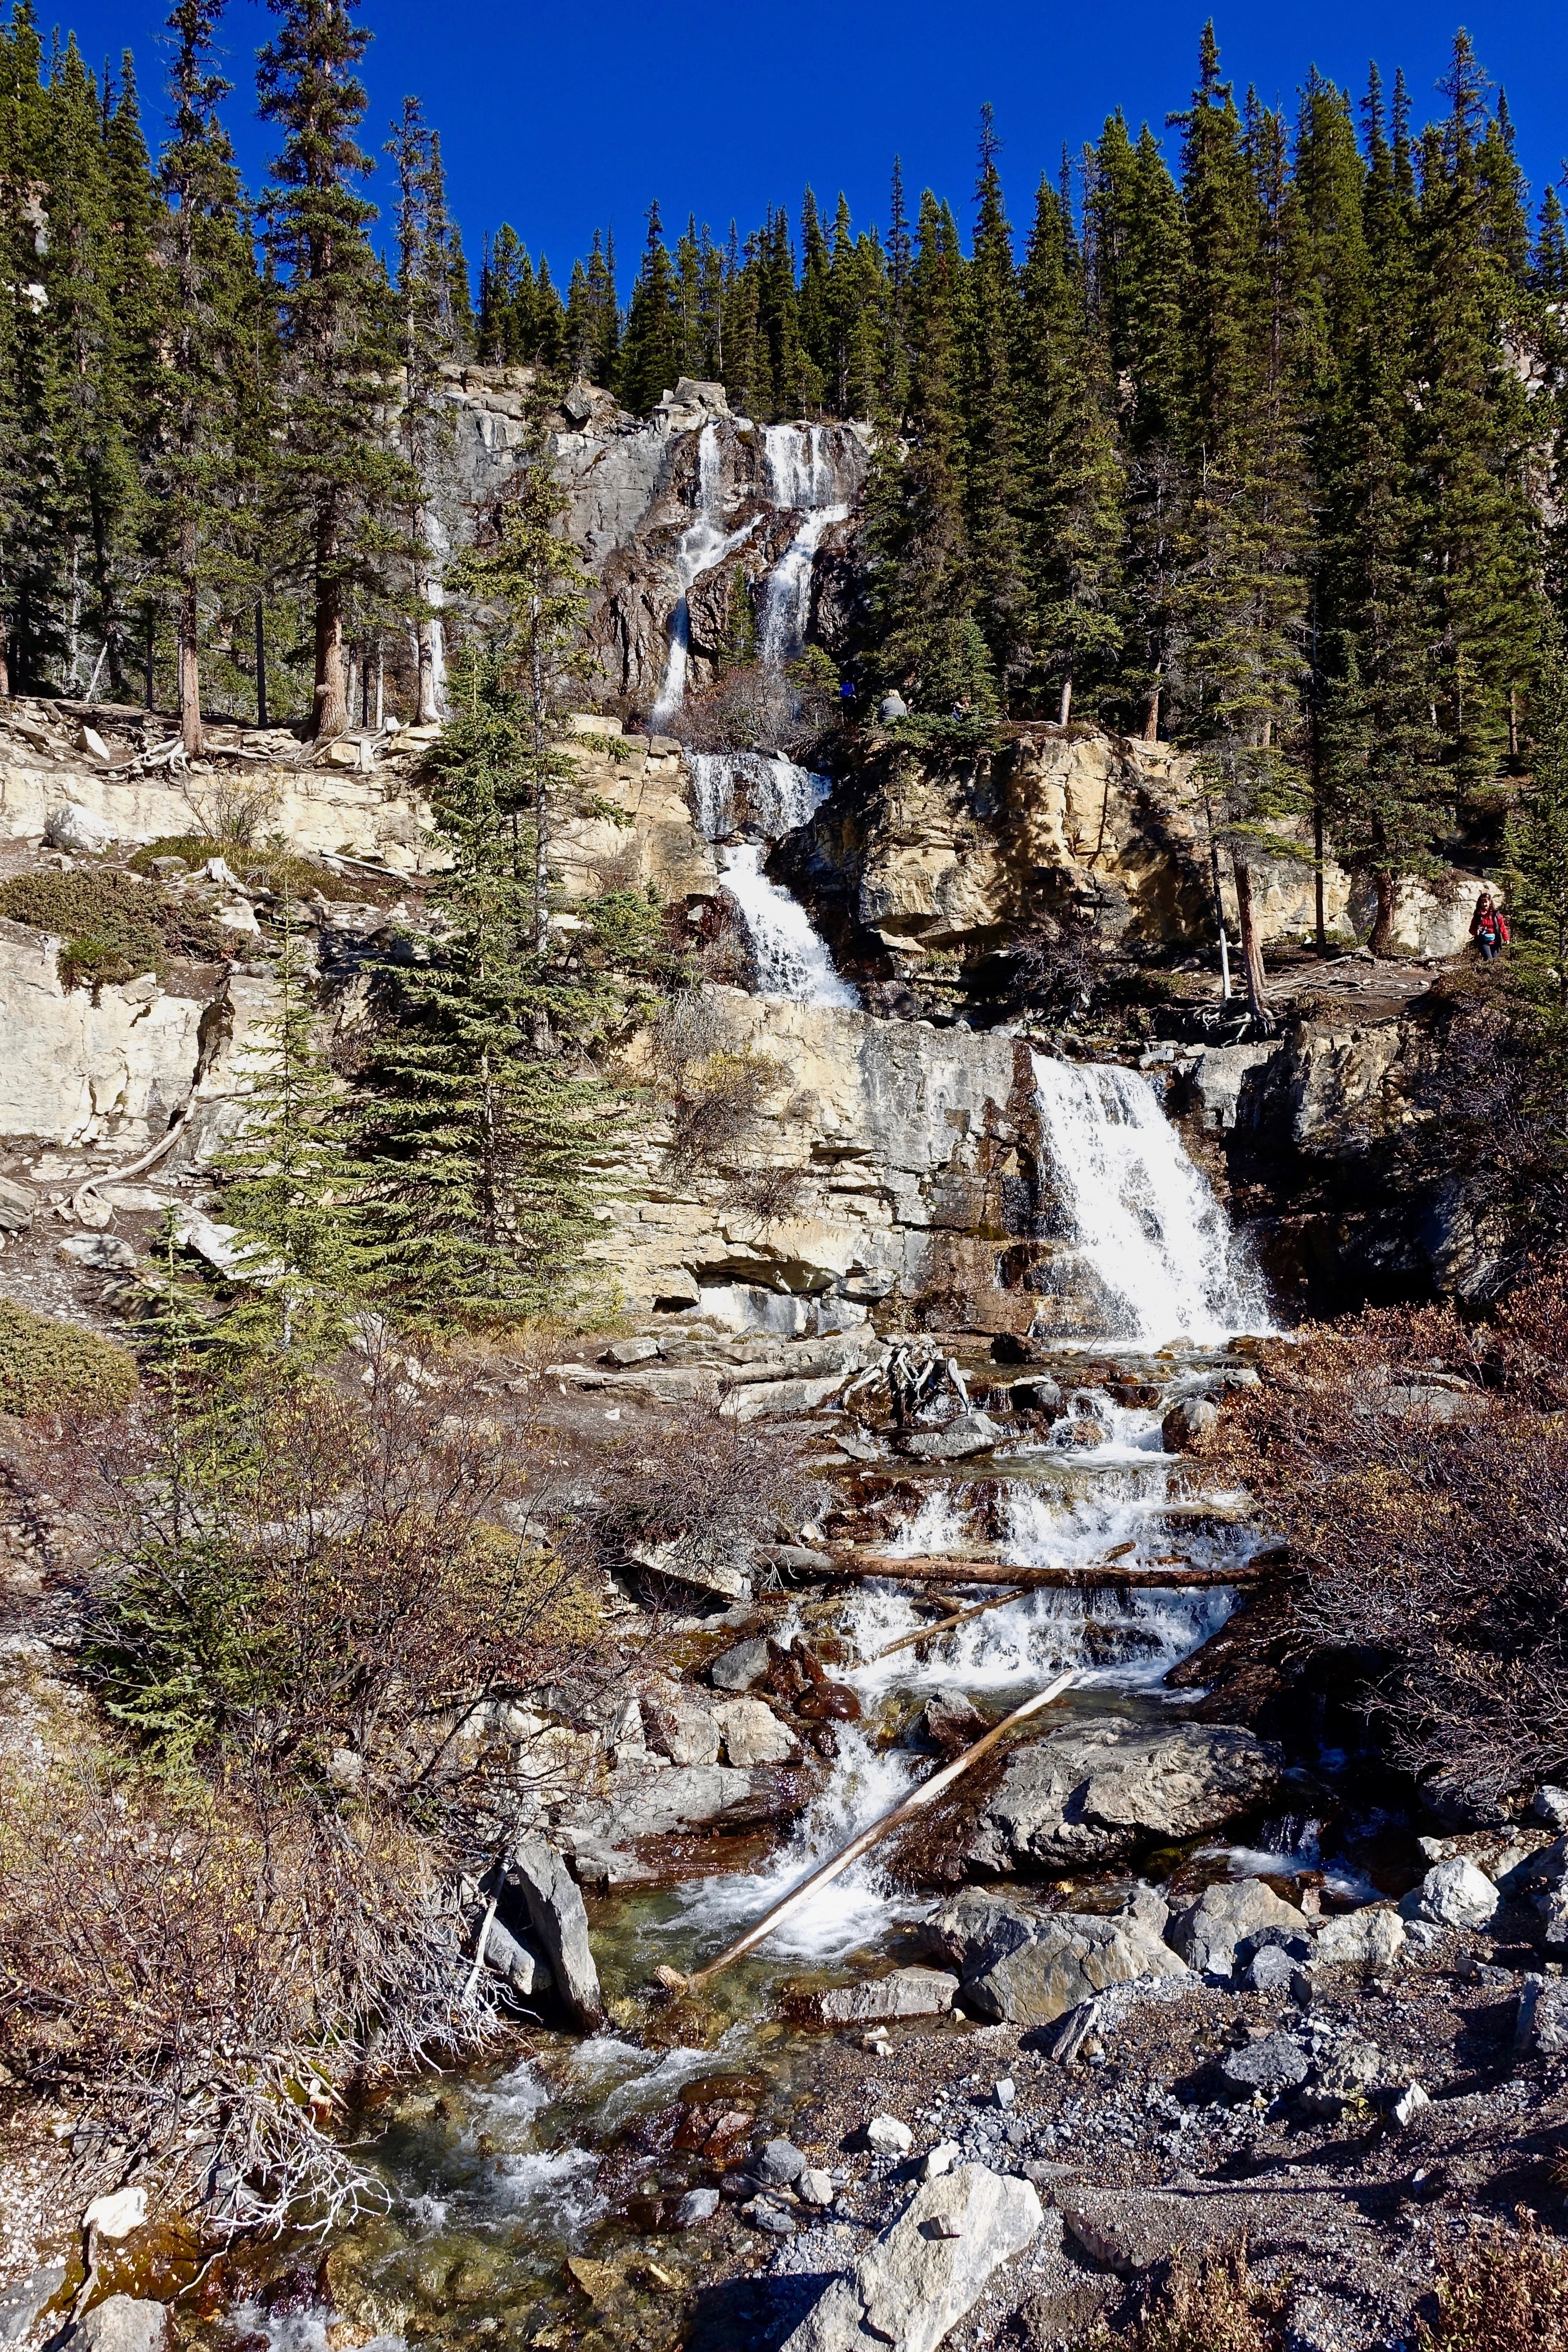
landscape, water, nature, rock, waterfall, wilderness, walking, mountain, snow, hiking, trail, lake, adventure, river, mountain range, formation, cliff, environment, stream, flowing, scenic, natural, scenery, terrain, national park, ridge, geology, backpacking, ravine, cascades, water feature, geological phenomenon